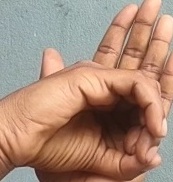
ASL sign: 0